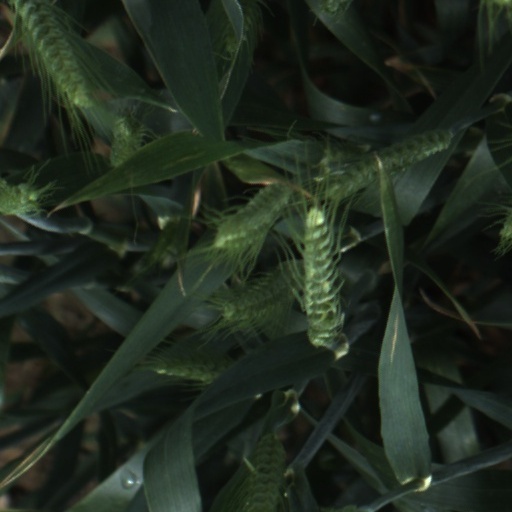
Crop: wheat